The Real Housewives of Beverly Hills season 13

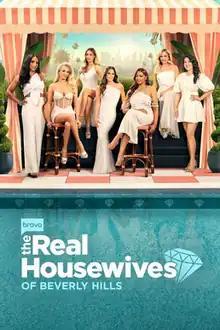
Promotional poster via Peacock

The thirteenth season of "The Real Housewives of Beverly Hills", an American reality television series, aired on Bravo from October 25, 2023, to March 13, 2024, and was primarily filmed in Beverly Hills, California.